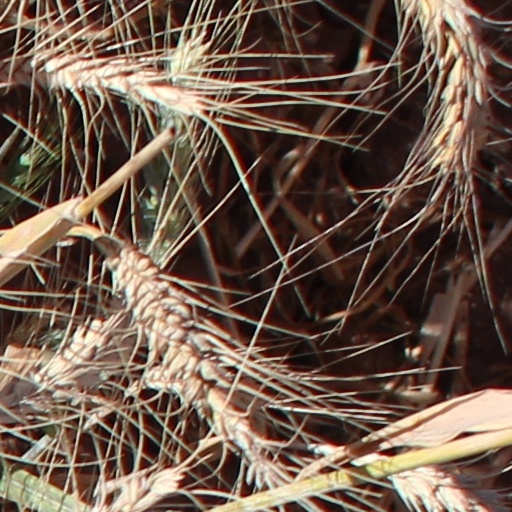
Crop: wheat